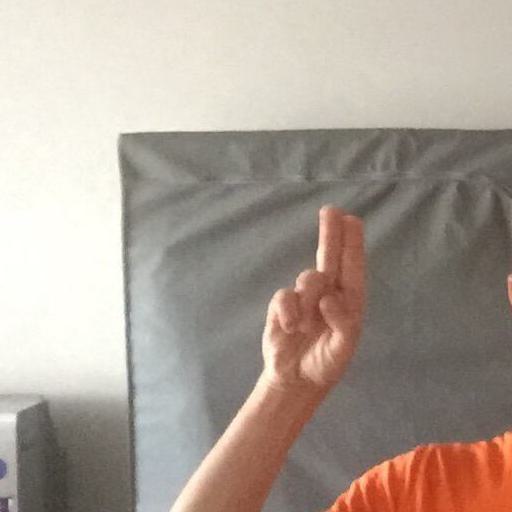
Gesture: two_up